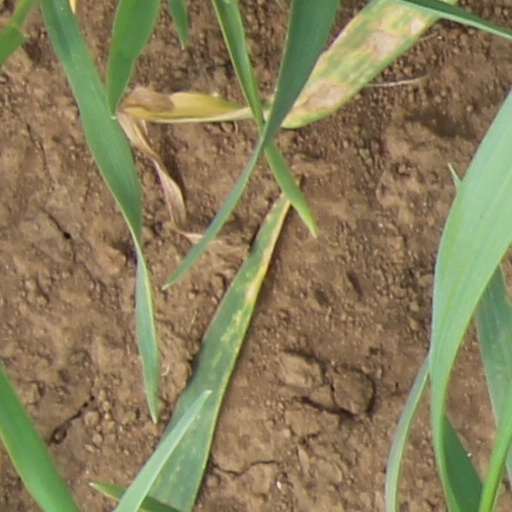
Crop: wheat